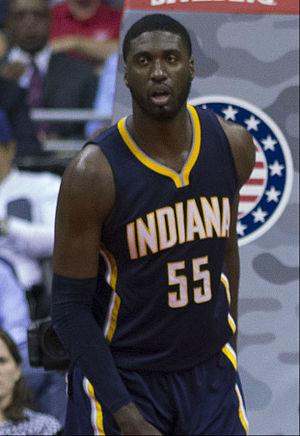
Roy Denzil Hibbert est un joueur jamaïcain de basket-ball né le 11 décembre 1986 dans le Queens à New York.